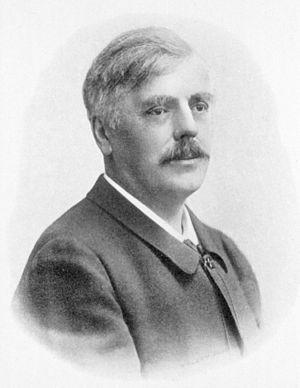
Édouard Brissaud, né le 15 avril 1852 à Besançon et mort le 19 décembre 1909 à Paris, est un médecin français, neurologue, anatomo-pathologiste, et historien de la médecine.